Big Raven Plateau

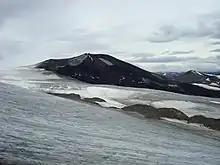
Tennena Cone in the Snowshoe Lava Field from the northwest

The Big Raven Plateau is subdivided into at least 10 geological formations, each being the product of a distinct period of volcanic activity. These periods of volcanic activity occurred during five magmatic cycles of the Mount Edziza volcanic complex; each cycle began with the effusion of alkali basalt and culminated with the eruption of lesser volumes of felsic magma. The two oldest geological formations comprising the Big Raven Plateau are the Raspberry and Armadillo formations, which were deposited by volcanic eruptions during the first magmatic cycle between 7.5 and 6 million years ago. Overlying these two geological formations are the Nido and Pyramid formations, which were deposited between 6 and 1 million years ago during the second magmatic cycle.